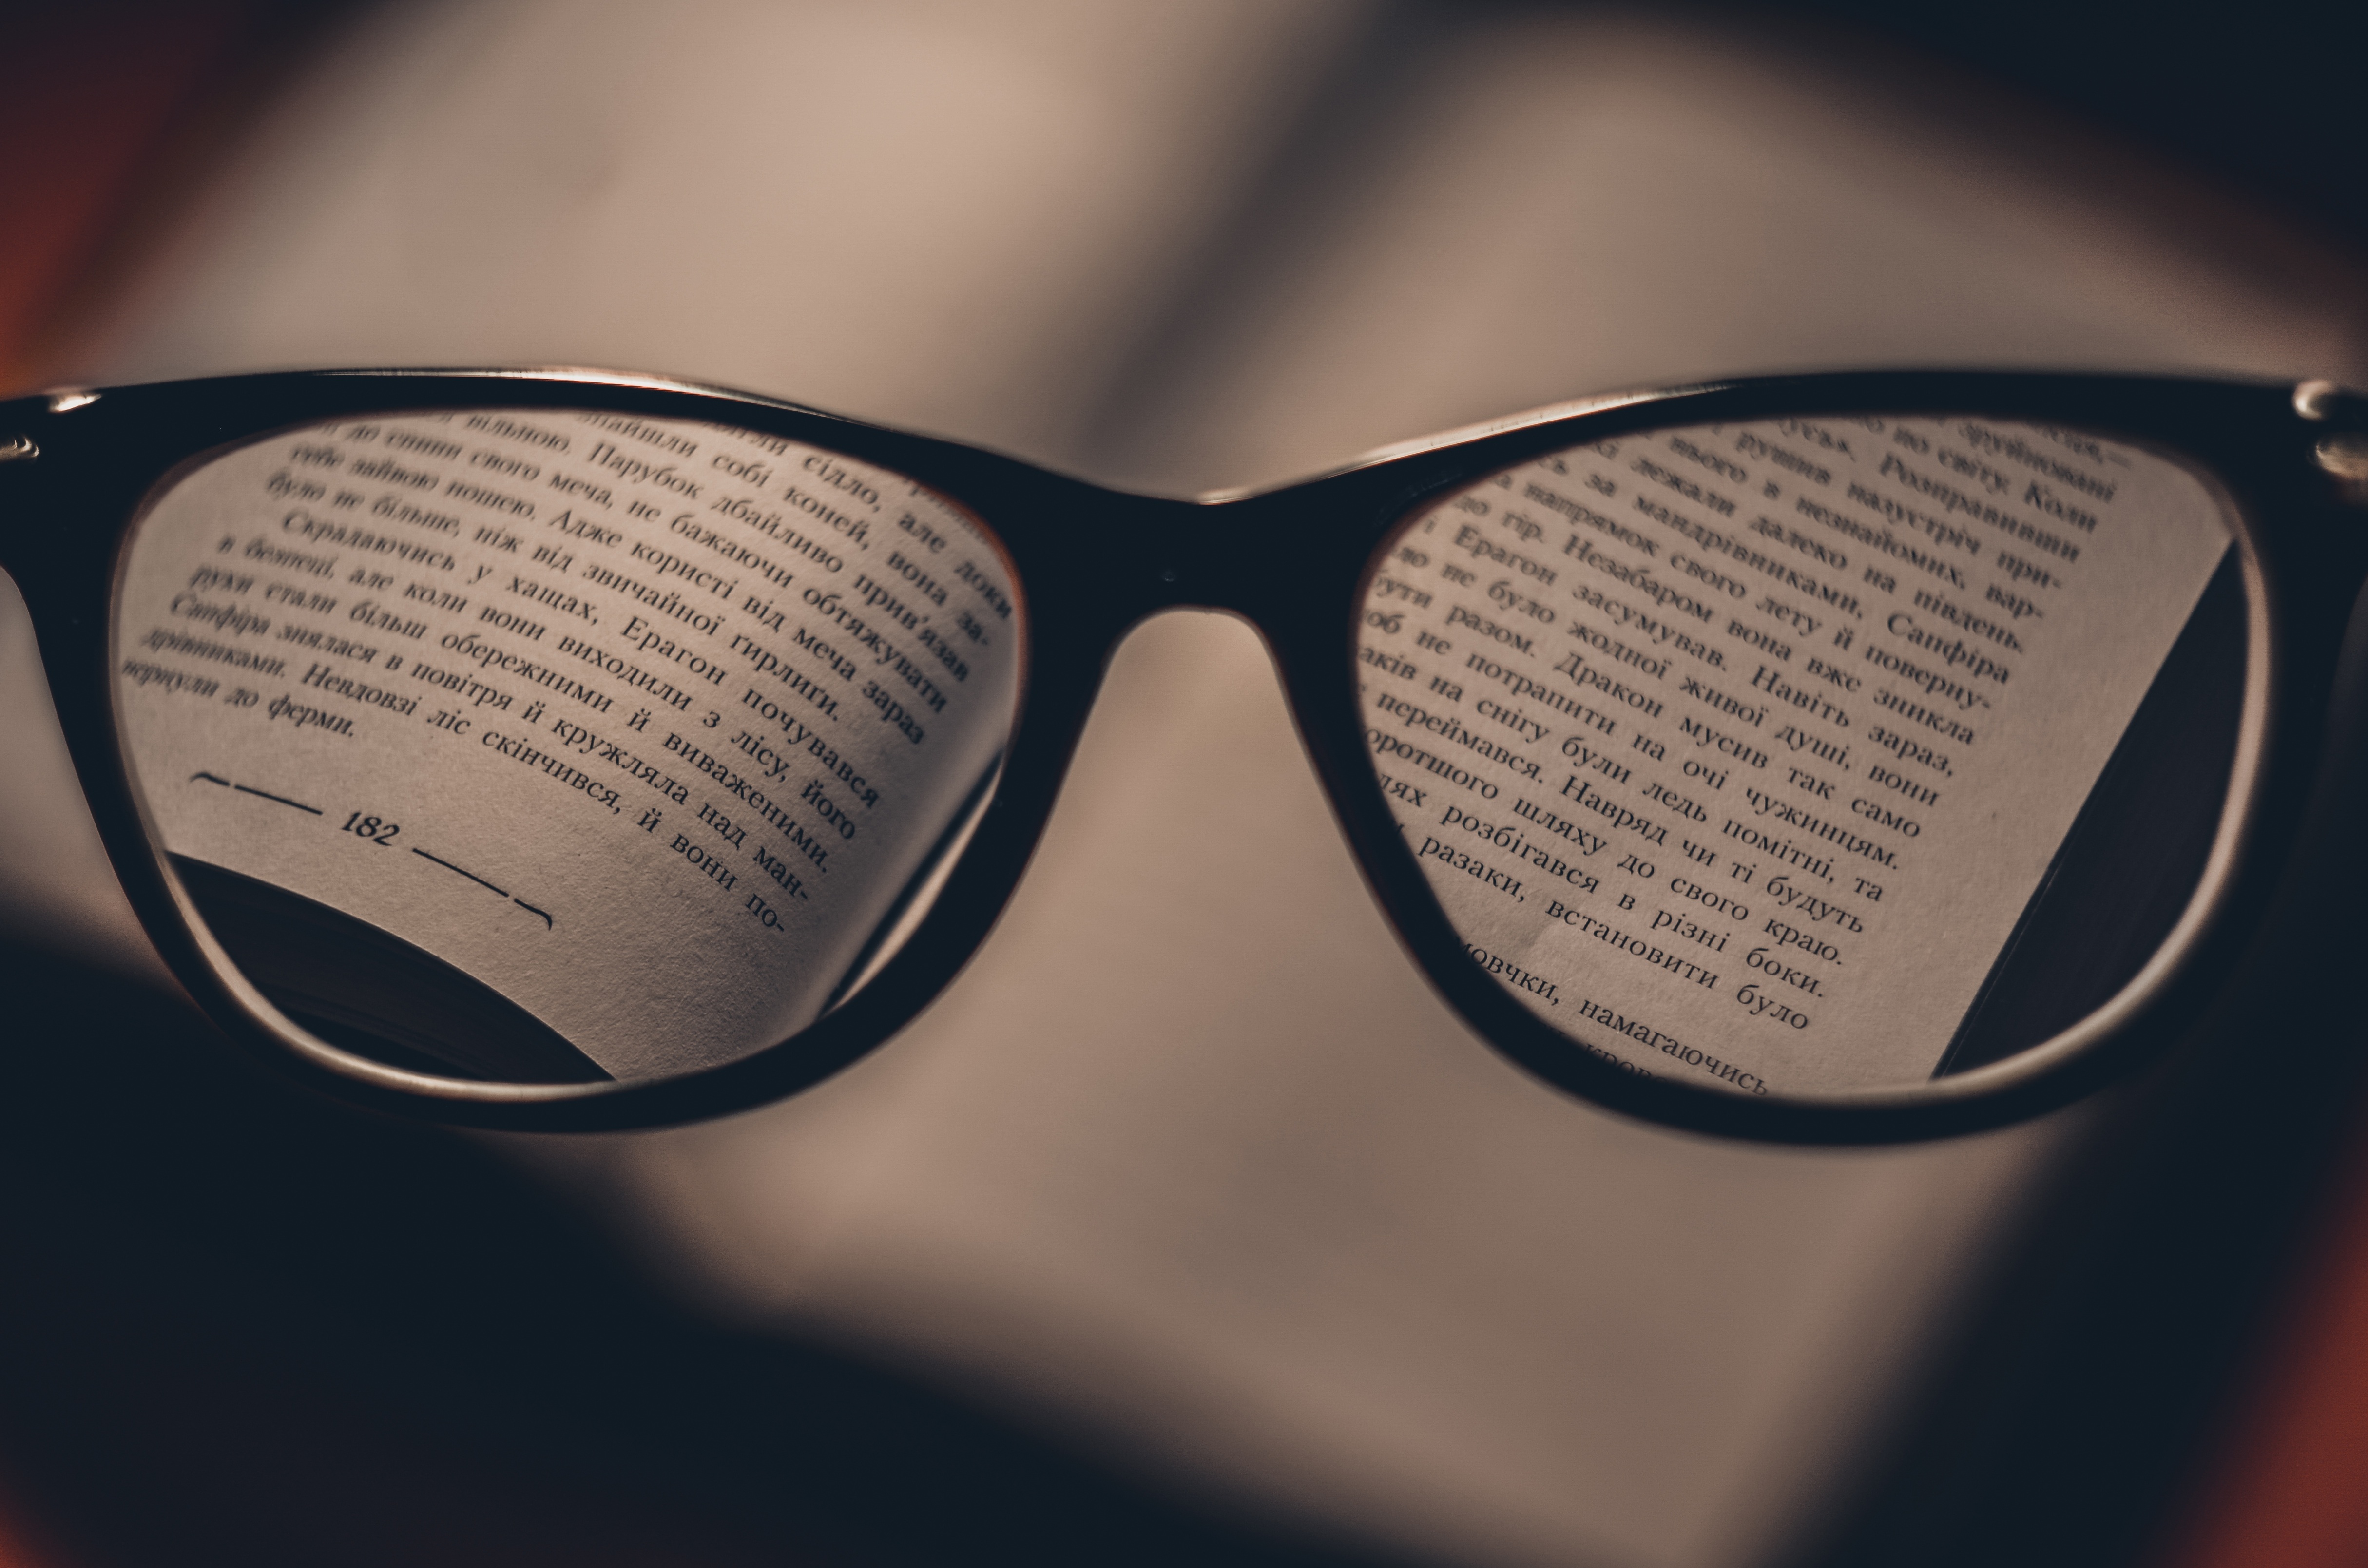
book, read, white, reading, sight, black, circle, spectacles, close up, brand, pages, focus, sunglasses, vision, glasses, eyeglasses, eyewear, story, frames, lenses, reading glasses, eye wear, eyesight, vision care